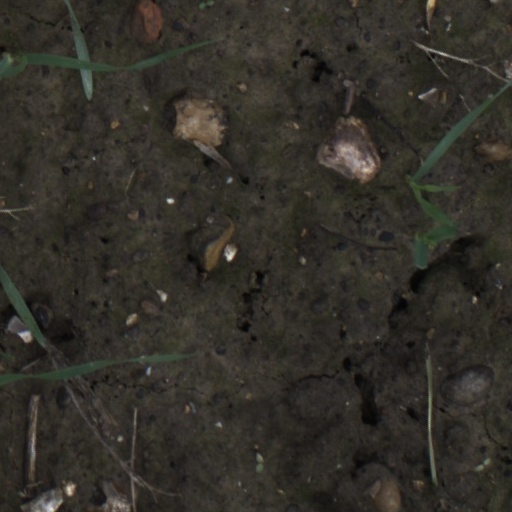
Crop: wheat